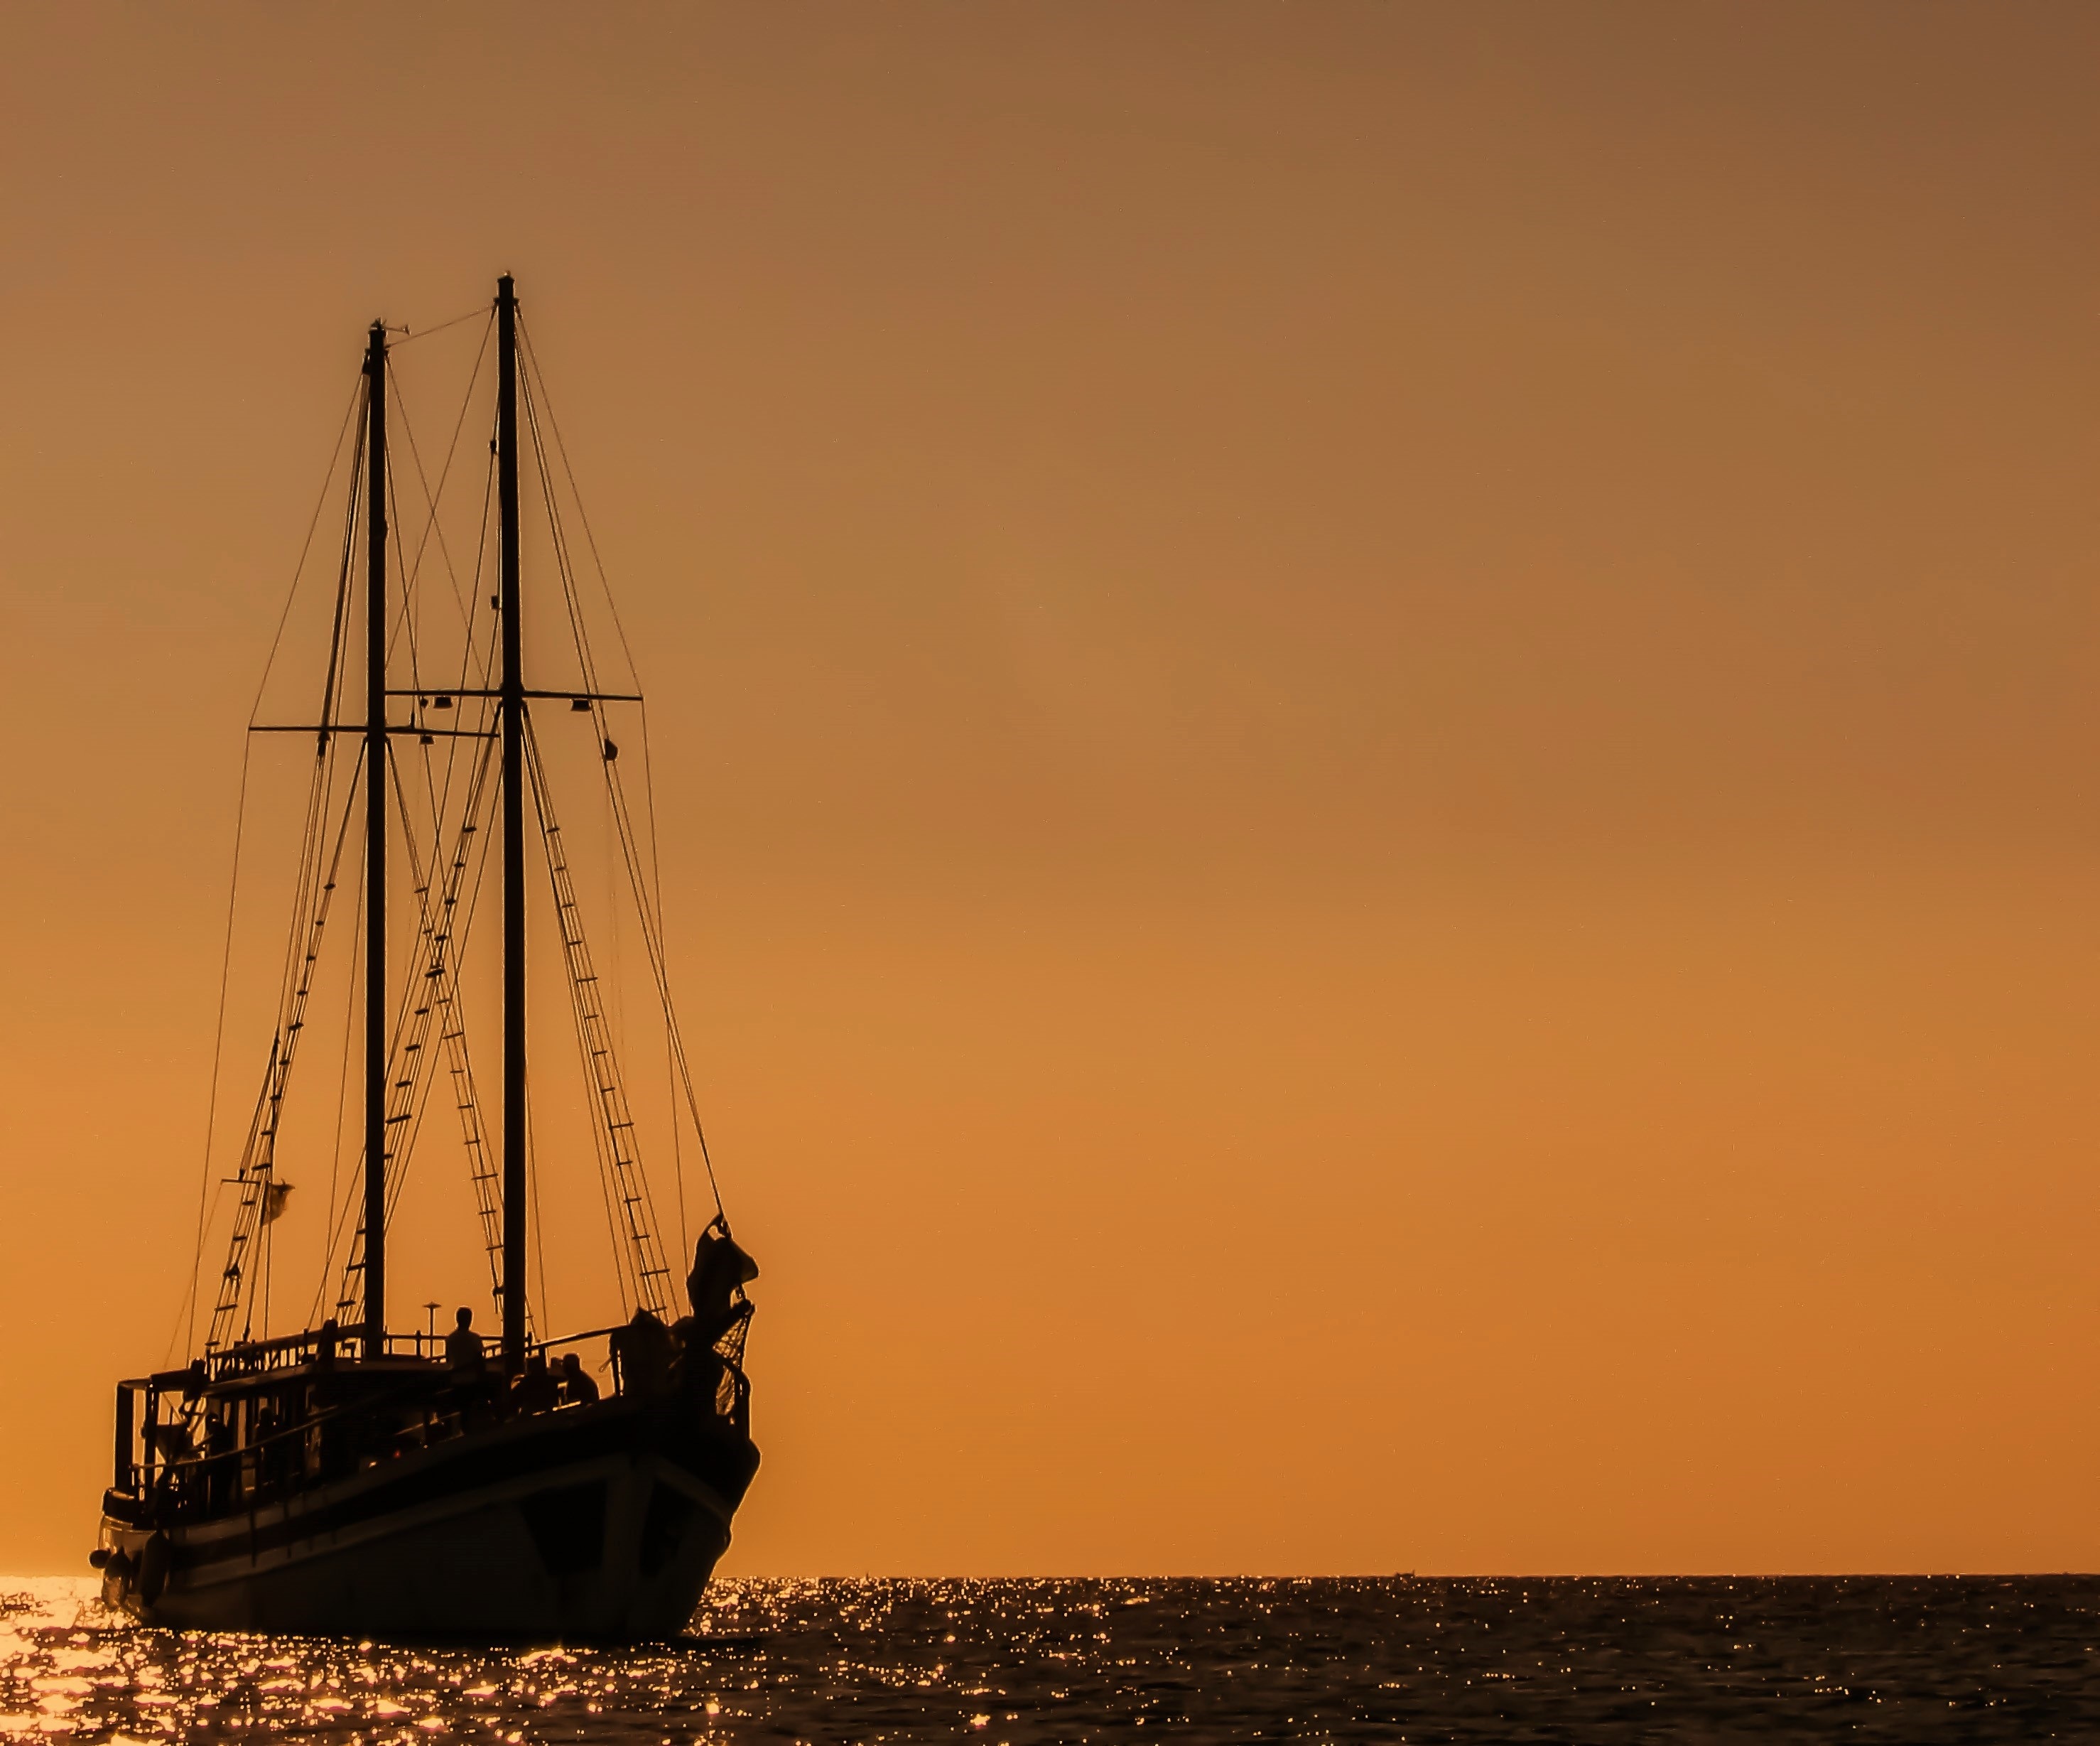
sea, coast, nature, ocean, horizon, sunrise, sunset, boat, morning, vacation, dusk, evening, vehicle, mast, sailing, holiday, bay, tourism, sail boat, cyprus